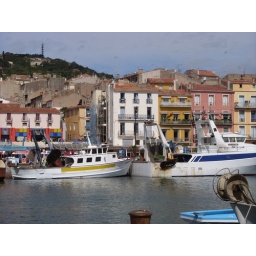
We arrived in Sete on a Sunday morning so the fishing boats were all at home